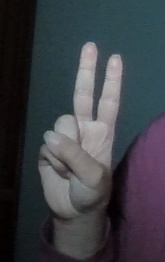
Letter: taa